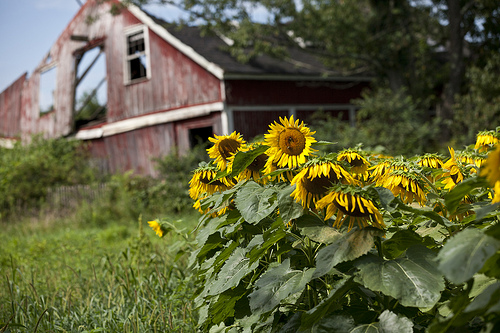
Flower: sunflower